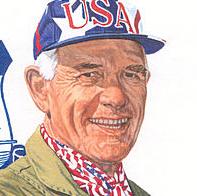
Age: 74